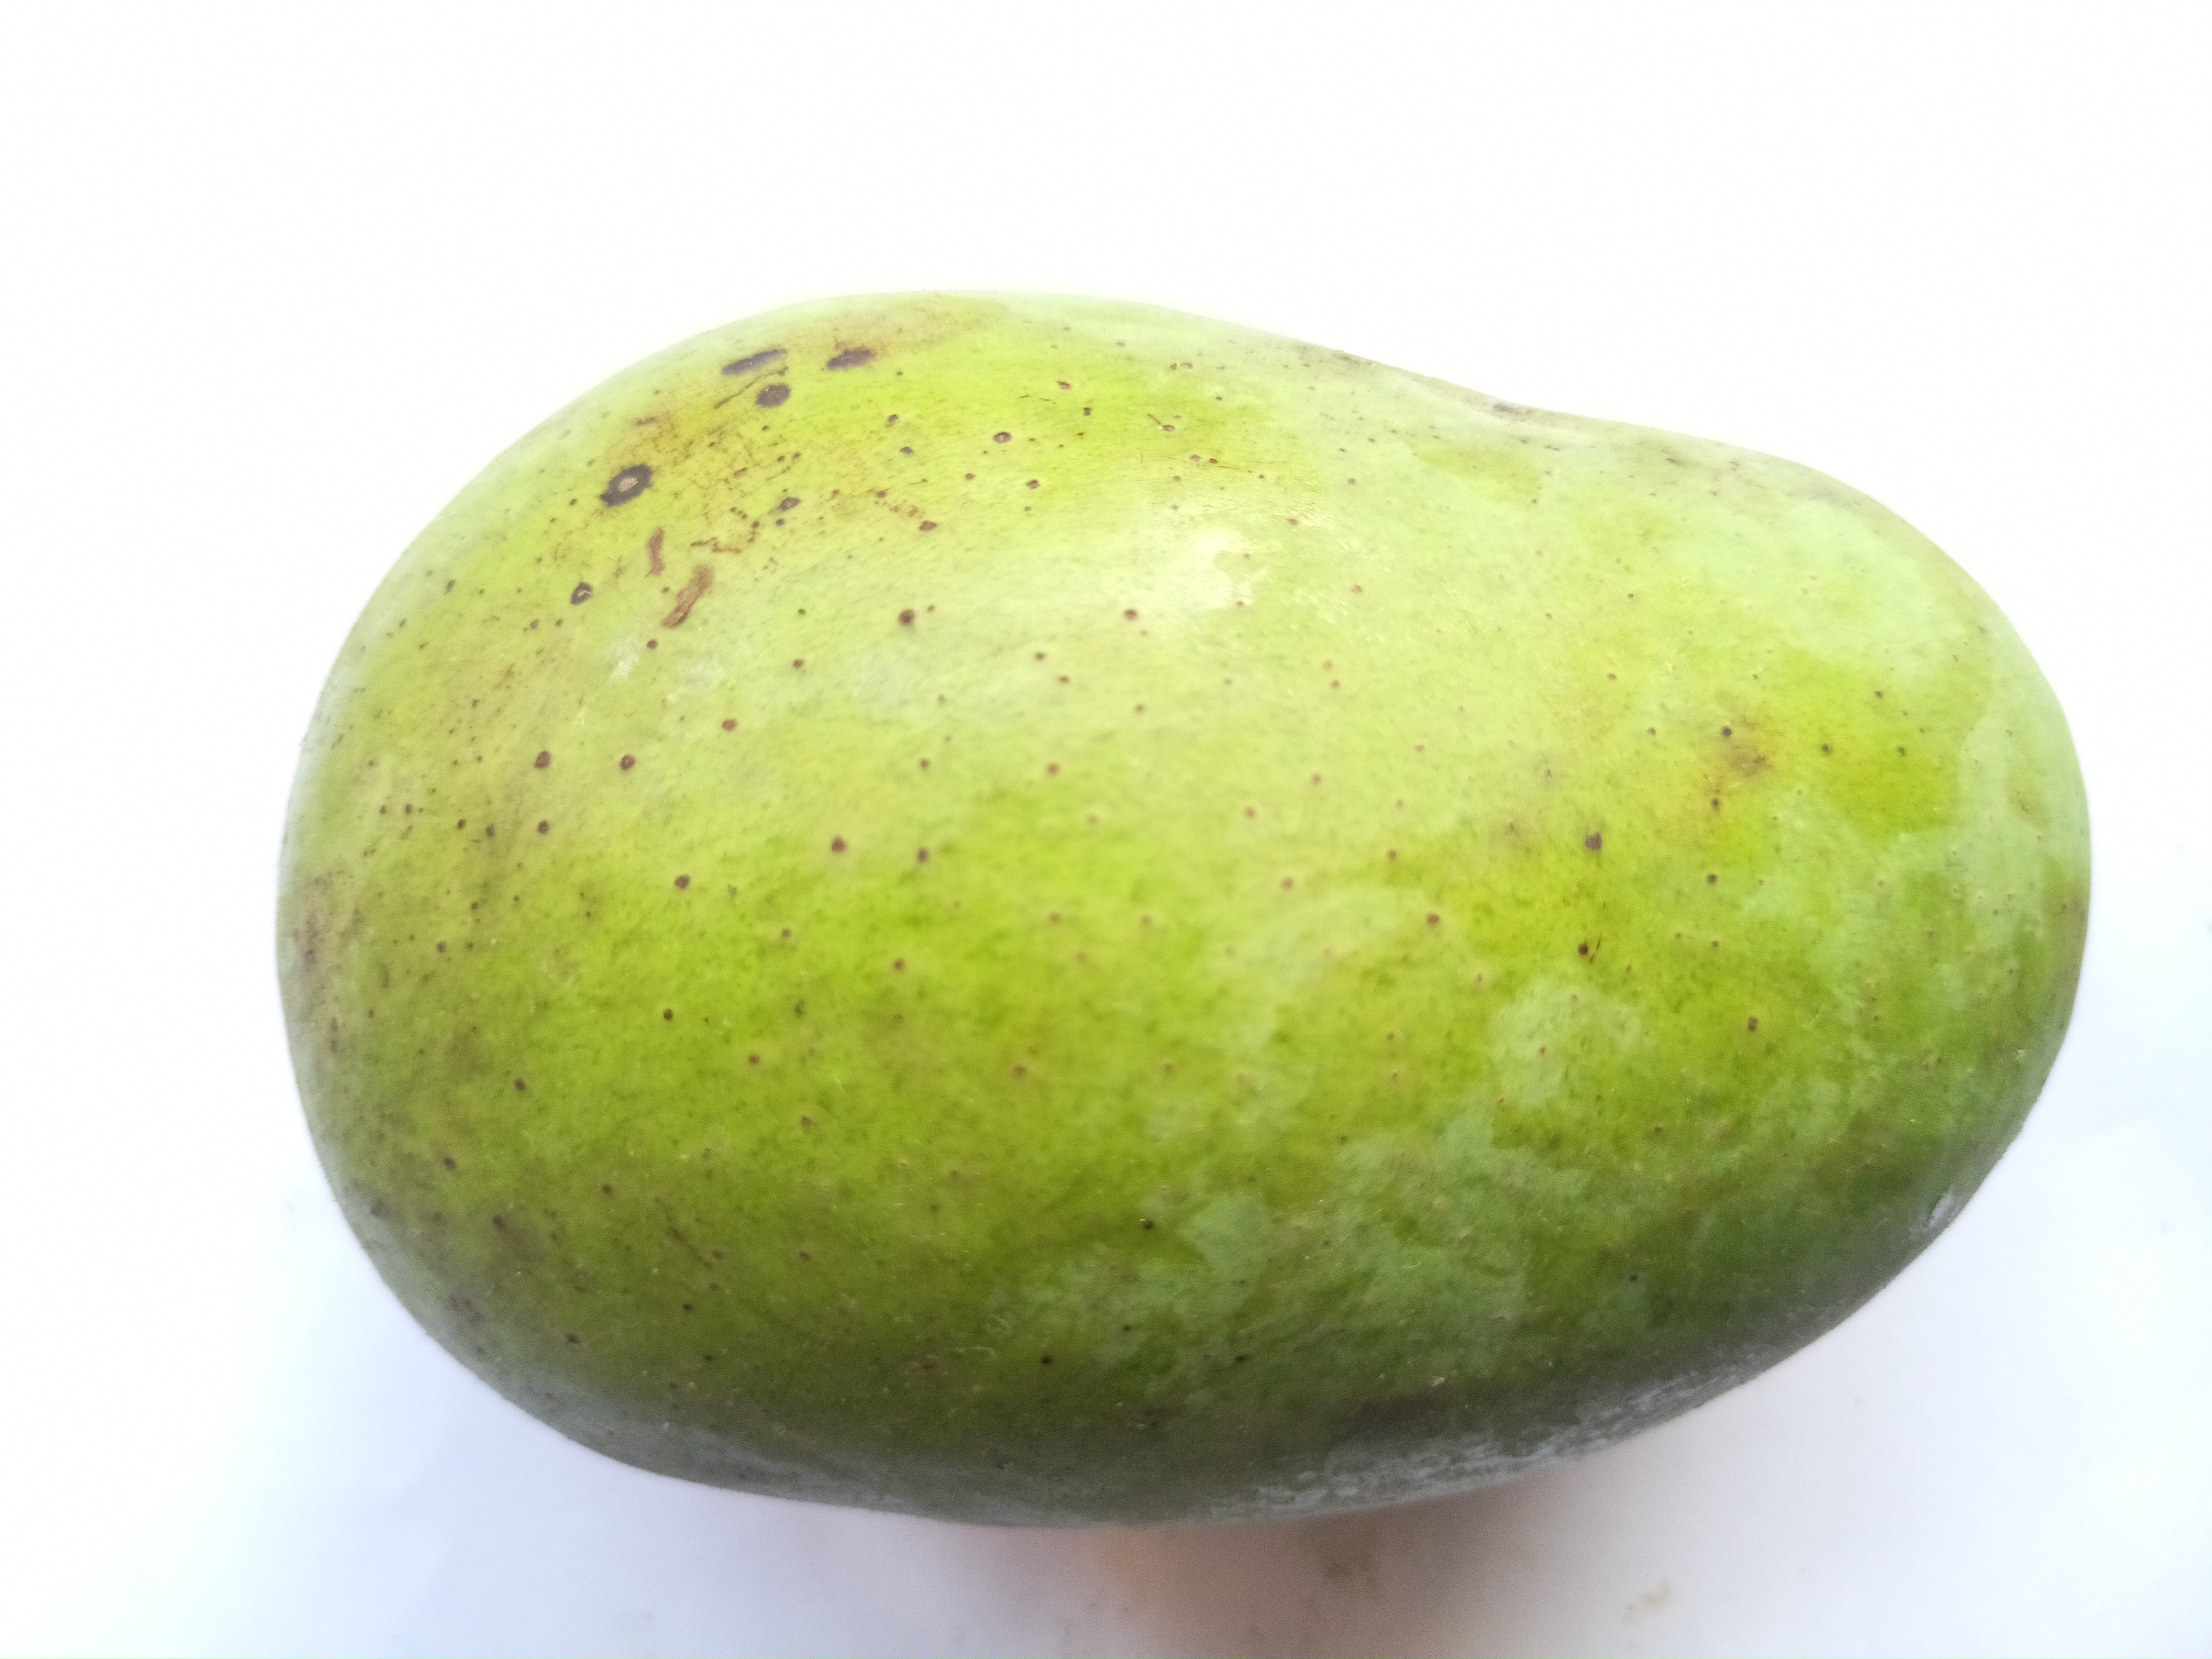
Mango variety: Langra